Bulgarian National Alliance

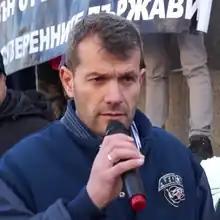
Rasate in 2016

The long-time leader of the organization is Boyan Stankov, who goes under the pseudonym "Rasate", host of "National Guard" on the Balkan Bulgarian Television channel. In 2010, he stepped down as leader. In his place, Zvezdomir Andronov, Asen Krastev and Nikolai Nikolaev were elected co-leaders.